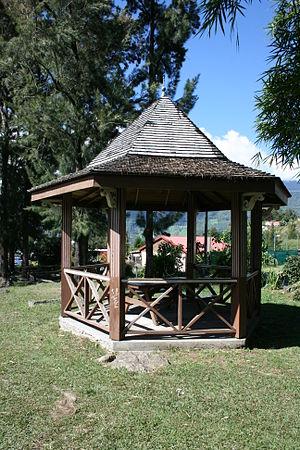
Vue d'un kiosque de pique-nique aménagé au col Carozin, à Salazie de La Réunion.
Le col Carozin est un col de montagne de l'île de La Réunion, département d'outre-mer français dans le Sud-Ouest de l'océan Indien.
Un abri de pique-nique est une construction destinée à accueillir des pique-niqueurs le temps de leur repas. Souvent situé en un site naturel agréable, il se présente généralement sous la forme d'un kiosque ouvert sous le toit duquel se trouve une table et de quoi s'asseoir. Peuvent s'y ajouter des équipements rudimentaires nécessaires à la cuisine, par exemple un barbecue.